Jasper Broers

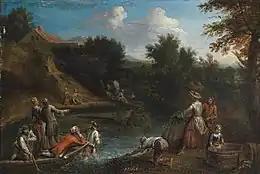
"The Month of August"

Jasper Broers (Antwerp, 21 April 1682 – Antwerp, 1716) was a Flemish painter. He is known for his landscapes and allegorical compositions and was a leading battle painter in Flanders in the first two decades of the 18th century.